History of life

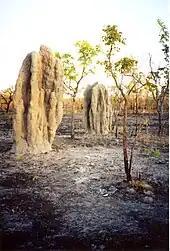
These termite mounds have survived a bush fire.

Tetrapods, vertebrates with four limbs, evolved from other rhipidistian fish over a relatively short timespan during the Late Devonian. The early groups are grouped together as Labyrinthodontia. They retained aquatic, fry-like tadpoles, a system still seen in modern amphibians.